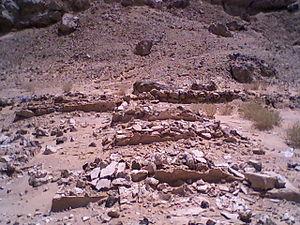
Cimetière des juifs a Béni-Abbés Algérie (les juifs tafilaliens bénéficiant du Décret Crémieux) العربية: مقبرة اليهود ببني عباس الجزائر (يهود تافيلالت الذين استفادوا من مرسوم كريميو)
L'histoire des Juifs en Algérie remonte à l’Antiquité, sans qu’il soit possible de retracer avec certitude l'époque et les circonstances de l’arrivée des premiers Juifs dans le territoire de l’actuelle Algérie. Plusieurs vagues d'immigration ont en tout cas contribué à accroître sa population. Il est possible qu'il y ait eu des Juifs à Carthage et dans le territoire actuel de l'Algérie avant la conquête romaine mais le développement des communautés juives est lié à la présence romaine. Les révoltes juives des Iᵉʳ et IIᵉ siècles en terre d'Israël et en Cyrénaïque ont certainement causé l'arrivée d'immigrants juifs en provenance de ces contrées. Le prosélytisme juif parmi les Berbères est un fait historique établi, mais son importance reste débattue.
Béni Abbès est une commune de la wilaya de Béchar, située 250 km au sud-ouest de Béchar et à 1 200 km au sud-ouest d'Alger, depuis 2015 elle est le chef-lieu de la wilaya déléguée de Béni Abbès.